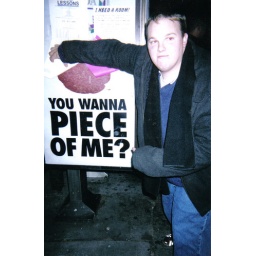
Joe Novak posing in front of a beef sign on the side of a bus stop in New York City in October 2001.